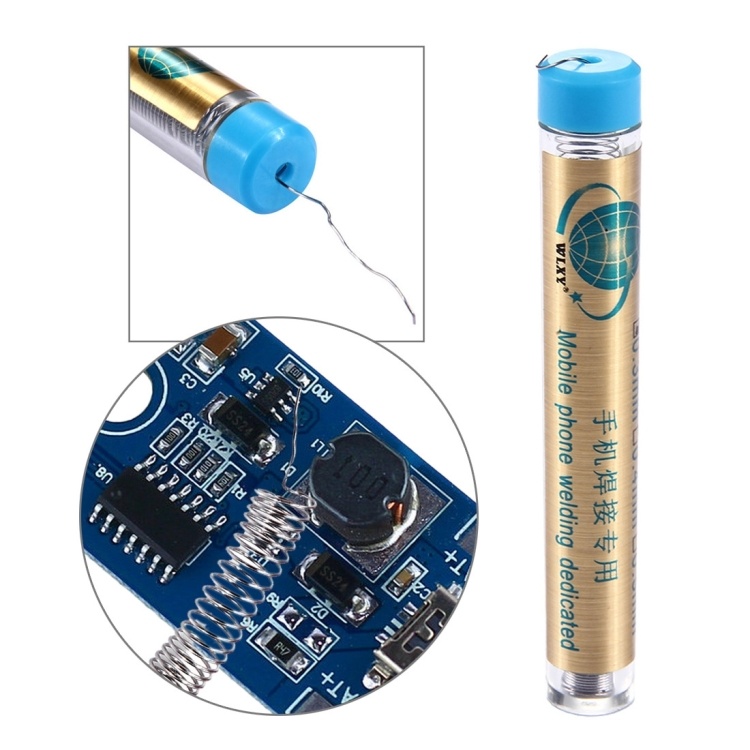
WLXY 0.5mm Solder Wire Flux Tin Lead Melt Soldering Wire
1. Good wetting, good solderability 2. Environmentally friendly products, do not pollute the environment 3. Smoke is small, less spatter 4. Use for the printed intensive circuit board
Brand: China Town
Category: Hardware > Building Consumables > Solder & Flux > Lead-Based Solder